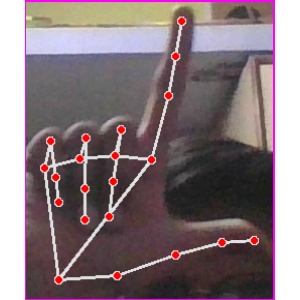
अक्षर: ल